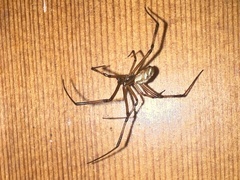
Species: Lactrodectus_hesperus